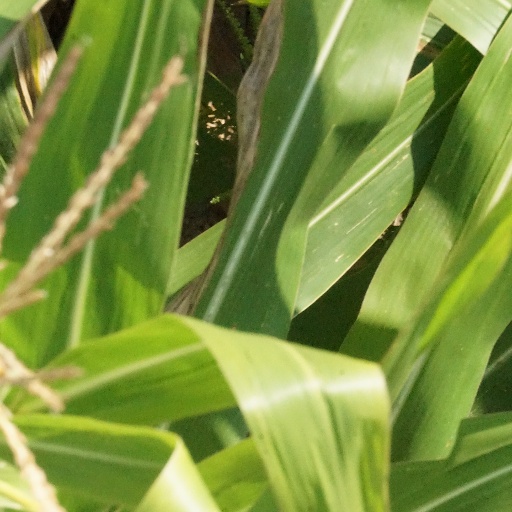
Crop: maize; corn